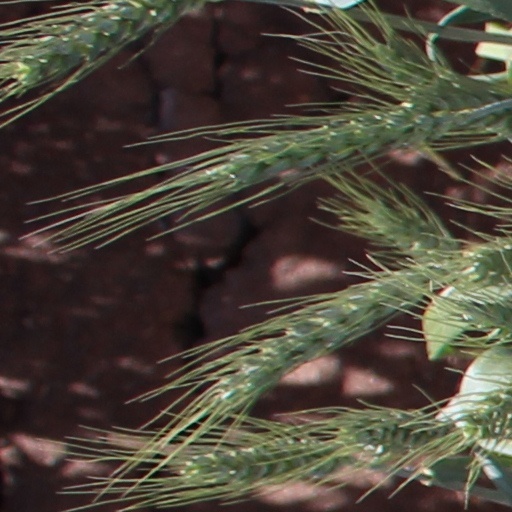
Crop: wheat